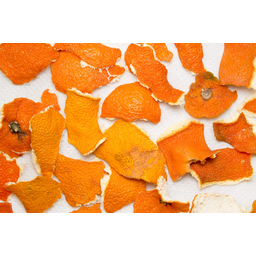
Label: generalcompost